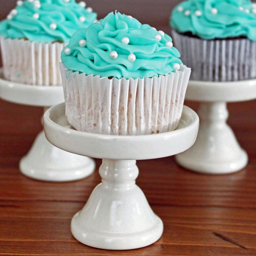
can someone get married so i can make these cupcakes ?